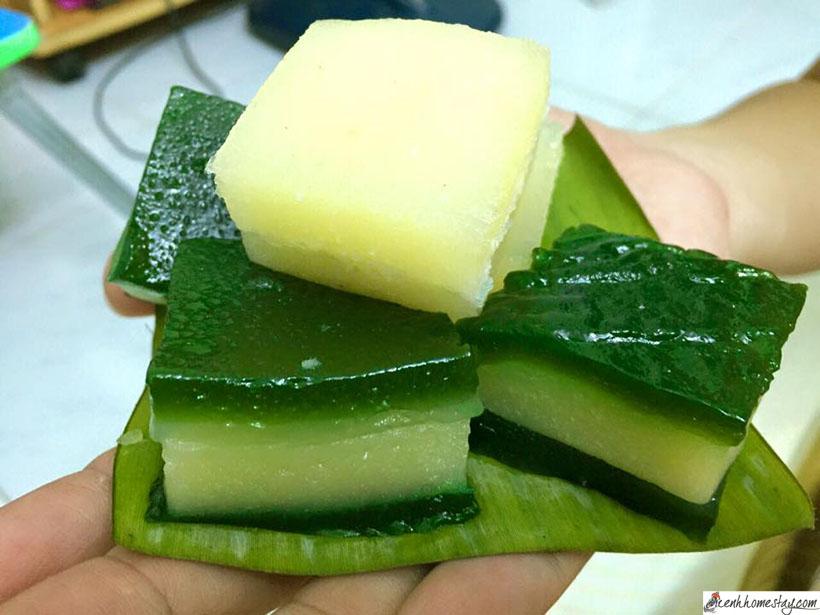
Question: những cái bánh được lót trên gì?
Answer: những cái được lót trên lá chuối